San Lazzaro degli Armeni

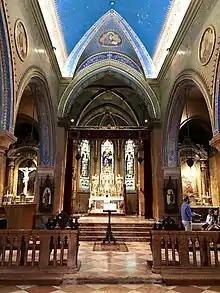
The interior of the church

In 2017 the 300th anniversary of San Lazzaro's Mekhitarist order was celebrated on the island and in Armenia, including with a postage stamp and academic conferences.